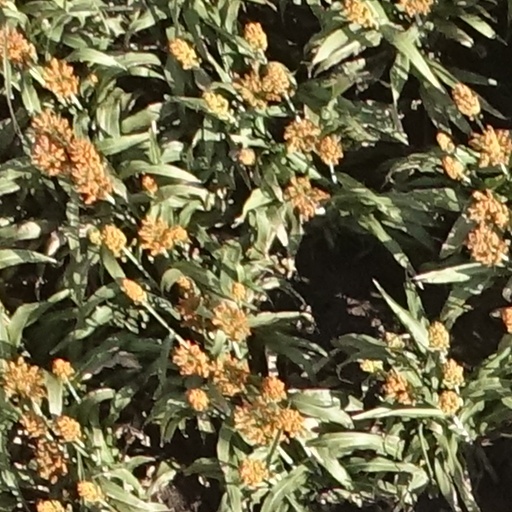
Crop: sorghum